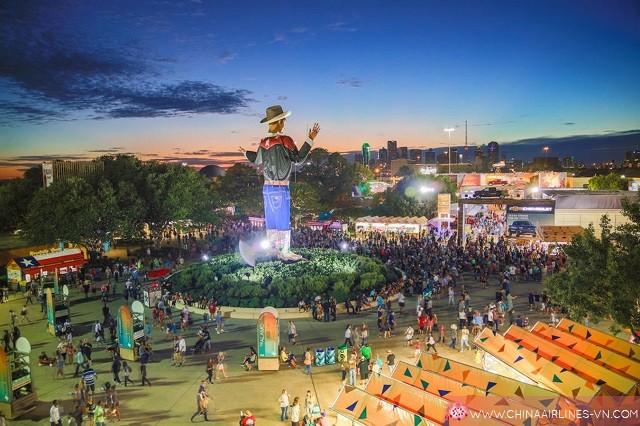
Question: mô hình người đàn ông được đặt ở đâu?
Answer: được đặt trung tâm khu chợ